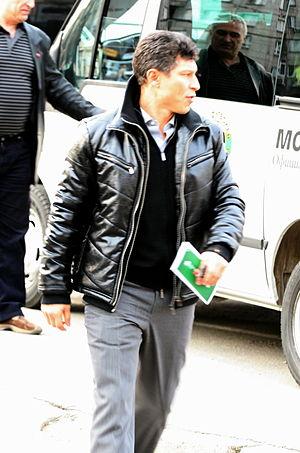
Krasimir Genchev Balakov, né le 29 mars 1966 à Veliko Tarnovo, est un footballeur bulgare, qui évoluait au poste de Milieu de terrain au VfB Stuttgart et en équipe de Bulgarie. Après sa carrière sportive, il devient entraîneur.